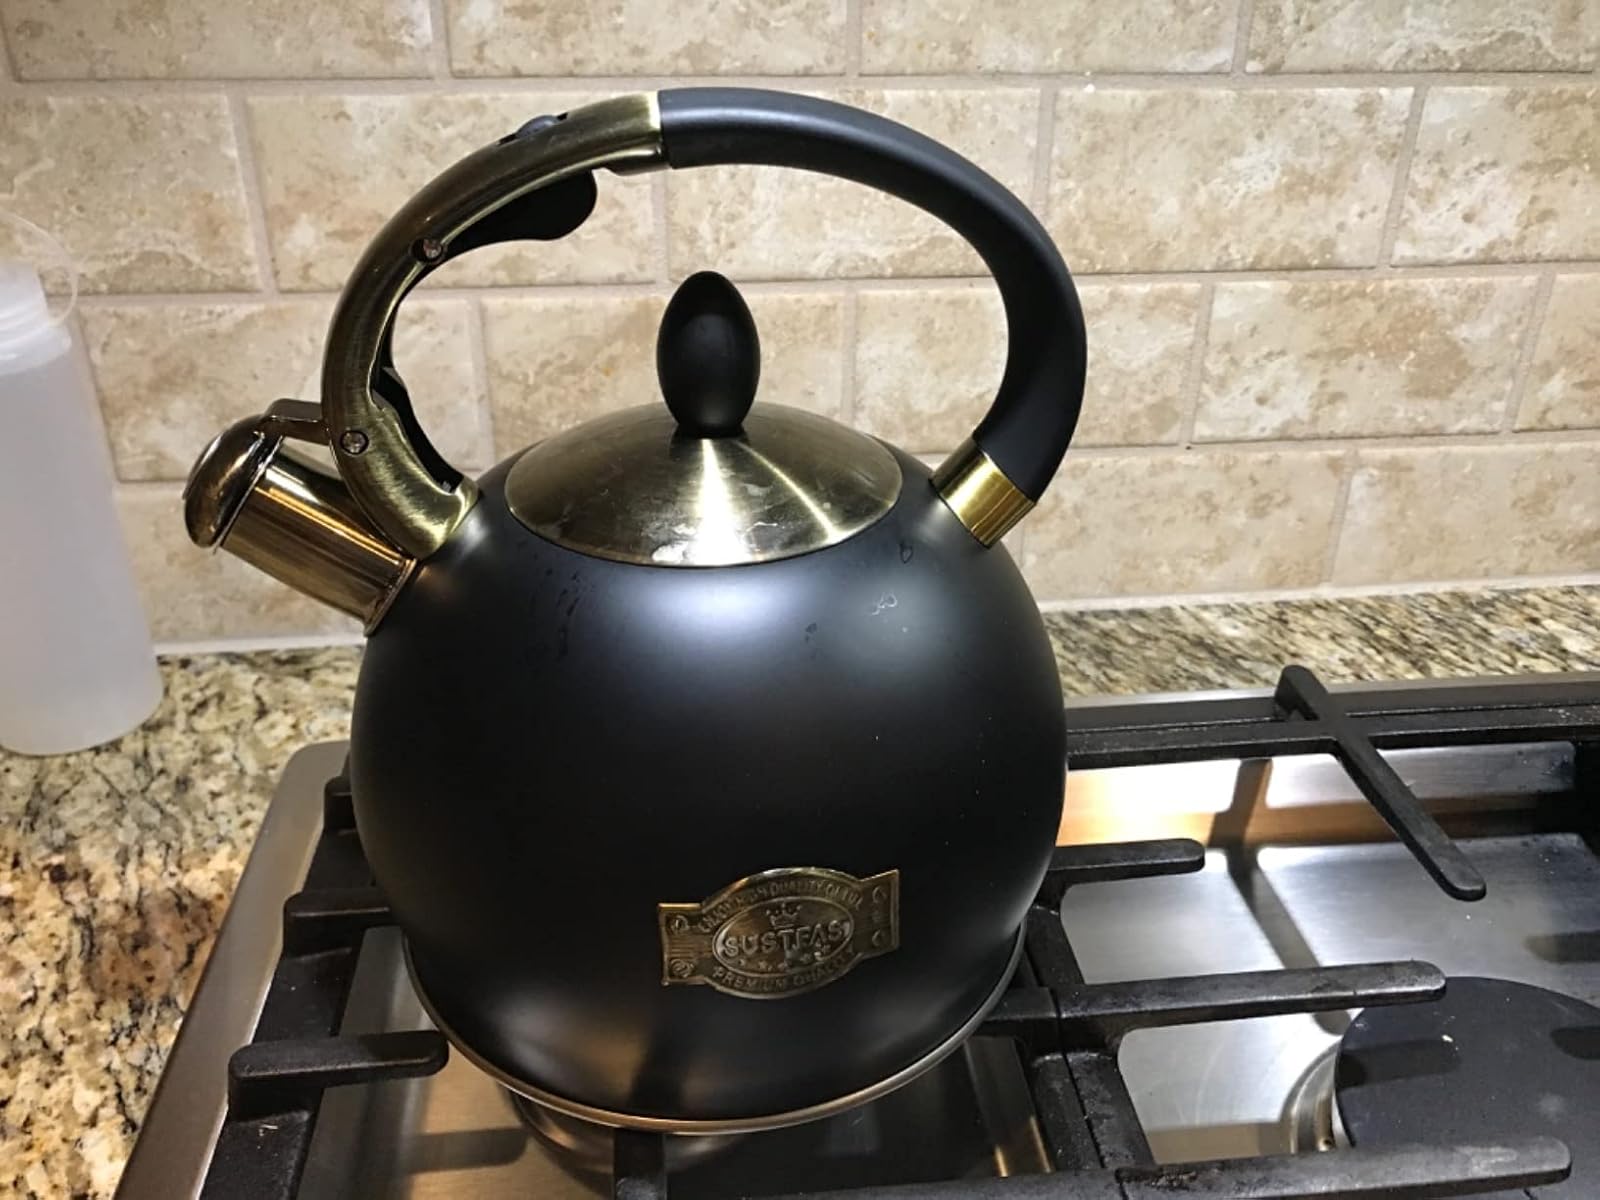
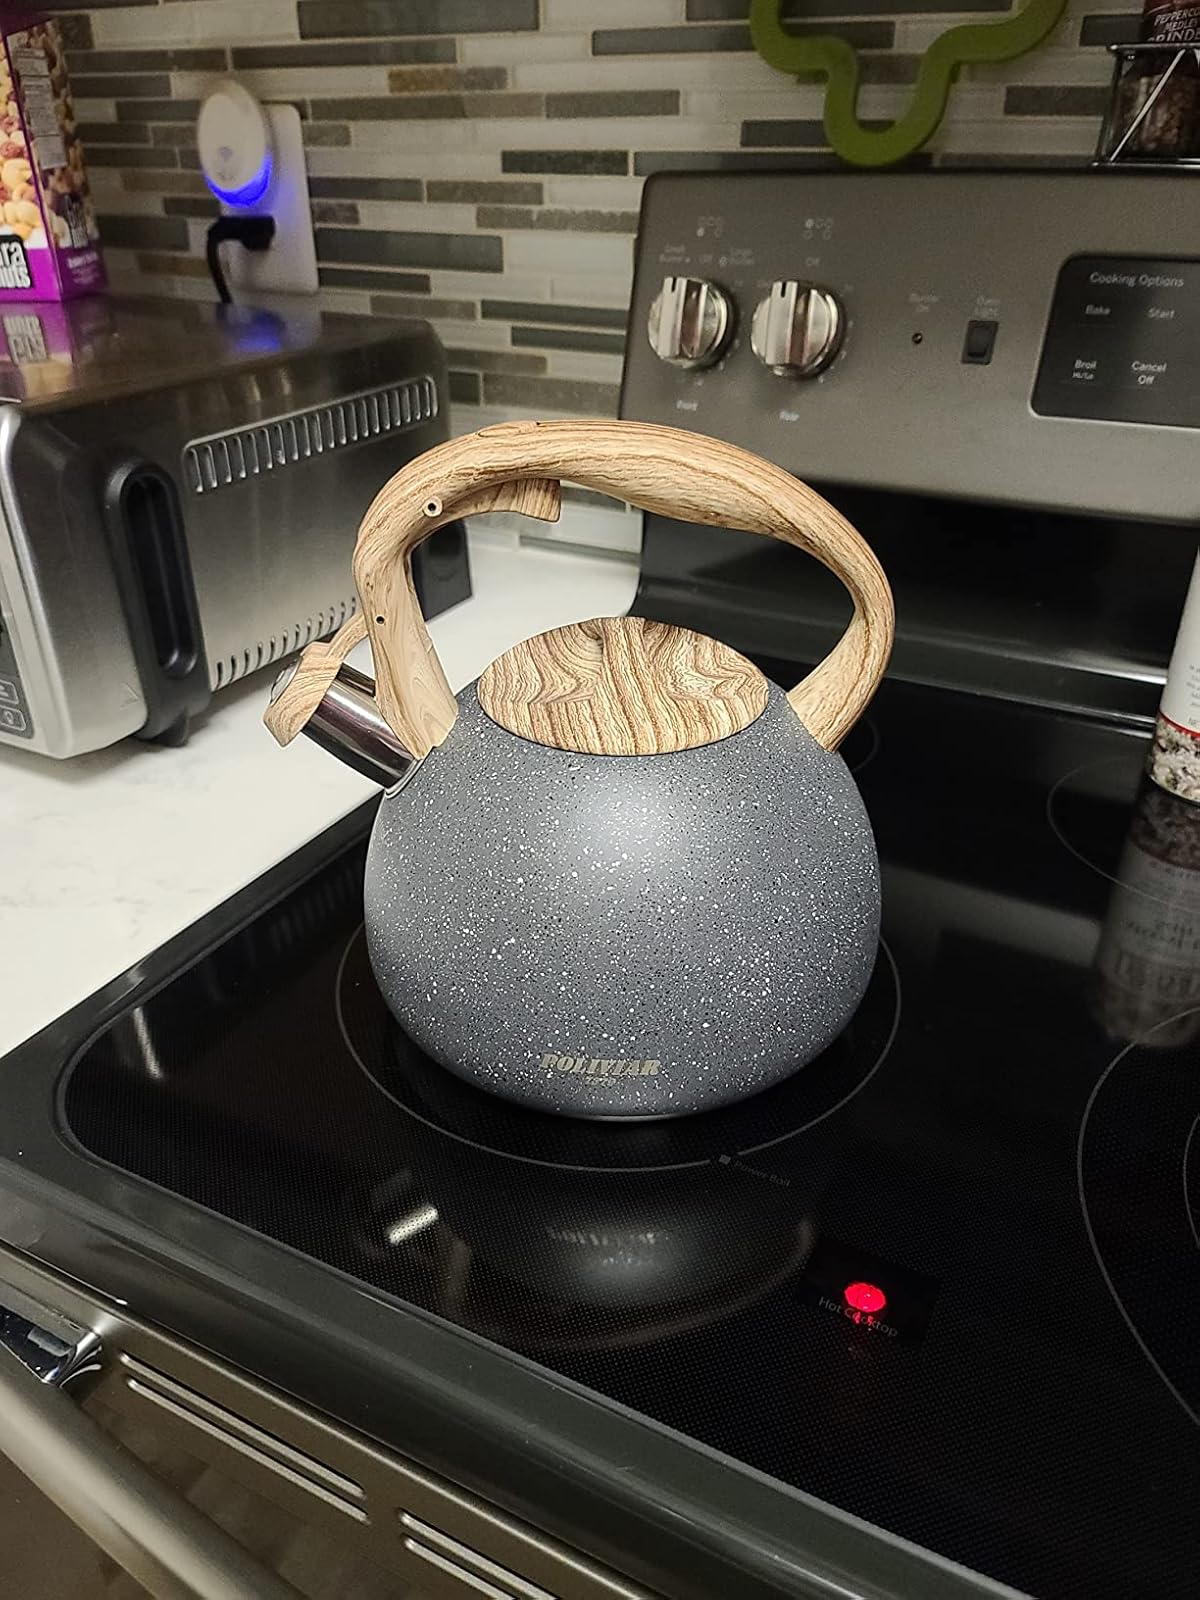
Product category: items_kettle
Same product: no